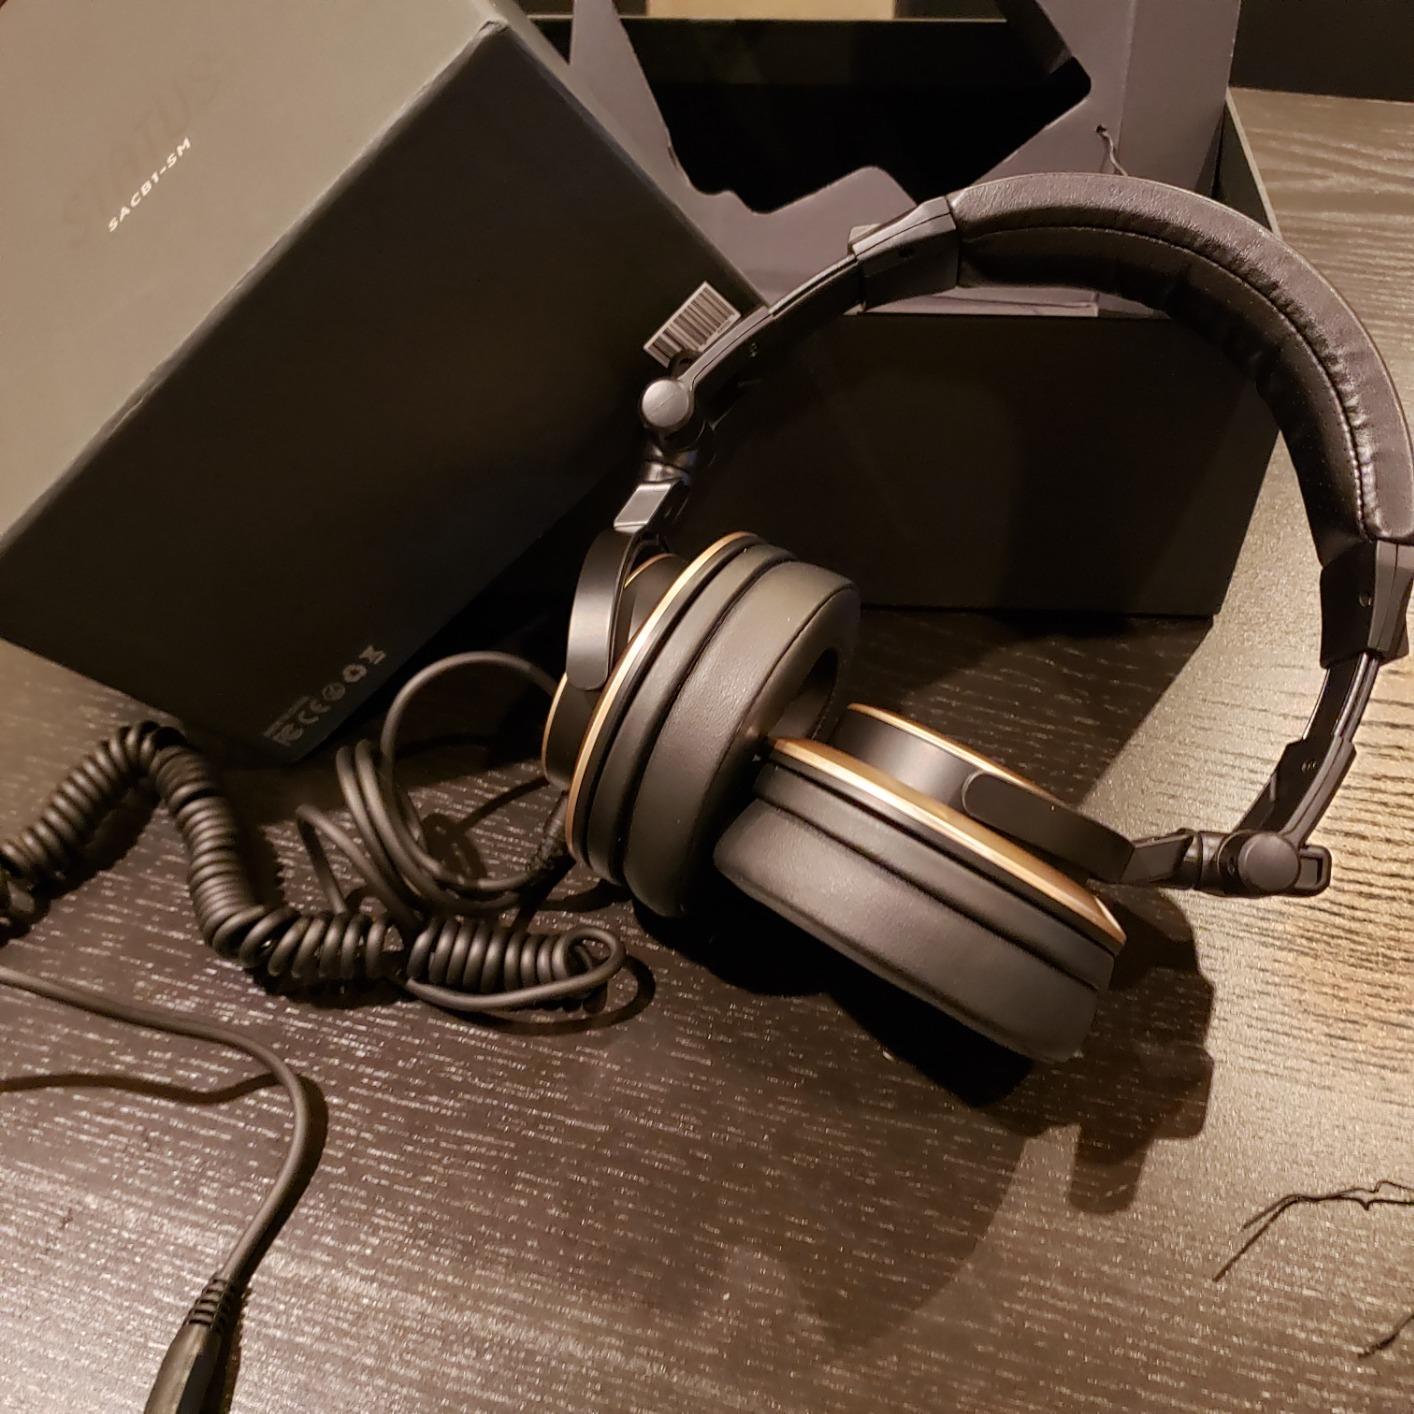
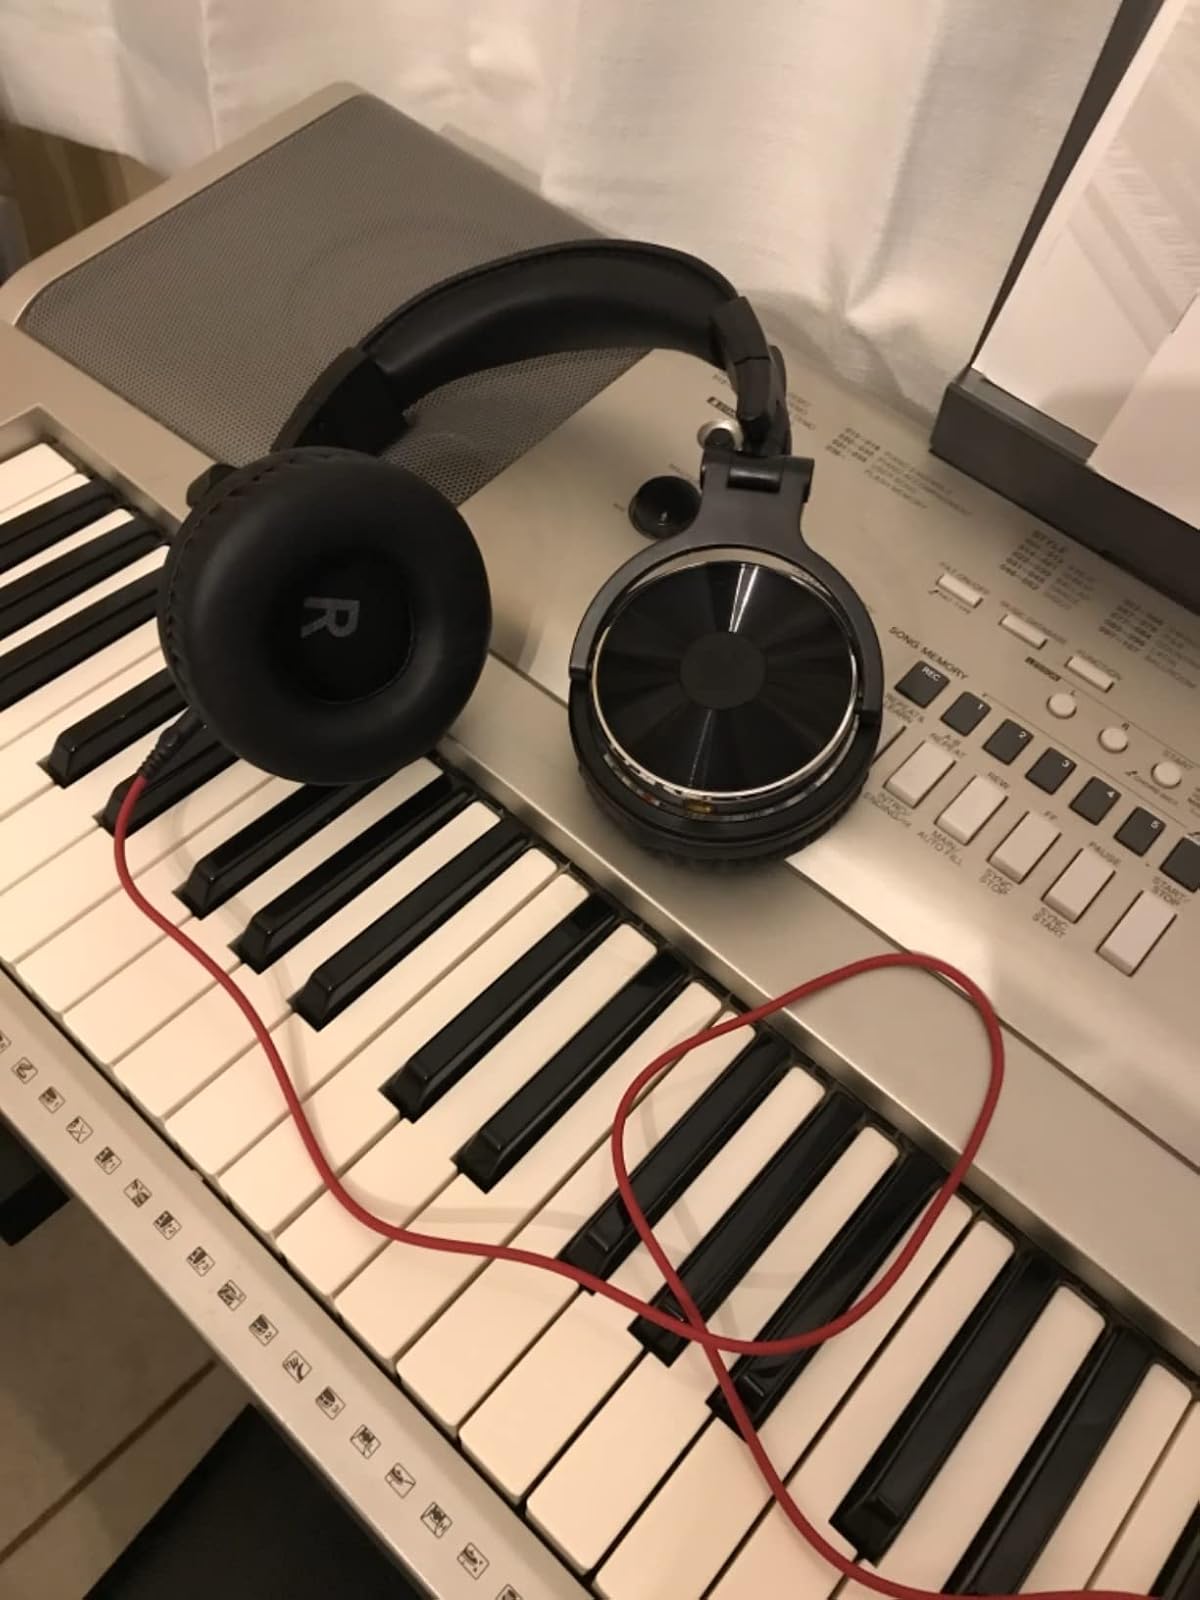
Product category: headphones
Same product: no